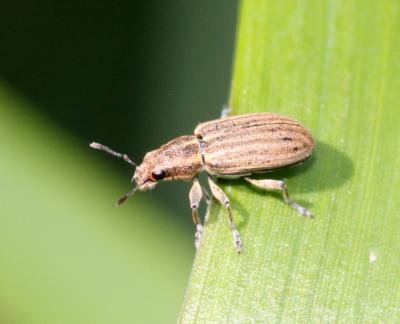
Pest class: pea_leaf_weevil